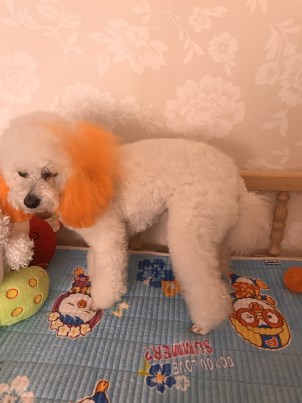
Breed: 7449-n000128-teddy